Assassin's Creed Identity

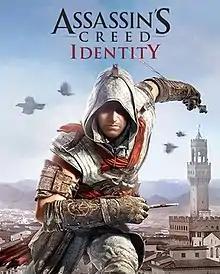

Assassin's Creed Identity is an action-adventure video game developed by Ubisoft Blue Byte and published by Ubisoft. It is a spin-off installment of the "Assassin's Creed" series, and takes place alongside the events of "". In the game, players assume the role of a customisable Assassin known as "Lo Sparviero" (Italian for "The Sparrowhawk") and carry out various missions in Italy to weaken the control of the Templar Order, led by the villainous Borgia family. The main storyline revolves around the Assassins' conflict with a mysterious organization known as "the Crows", who can perfectly mimic their skills and techniques.